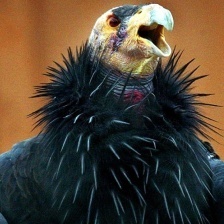
Species: CALIFORNIA CONDOR
Scientific name: GYMNOGYPS CALIFORNIANUS
ImageNet parent category: vulture